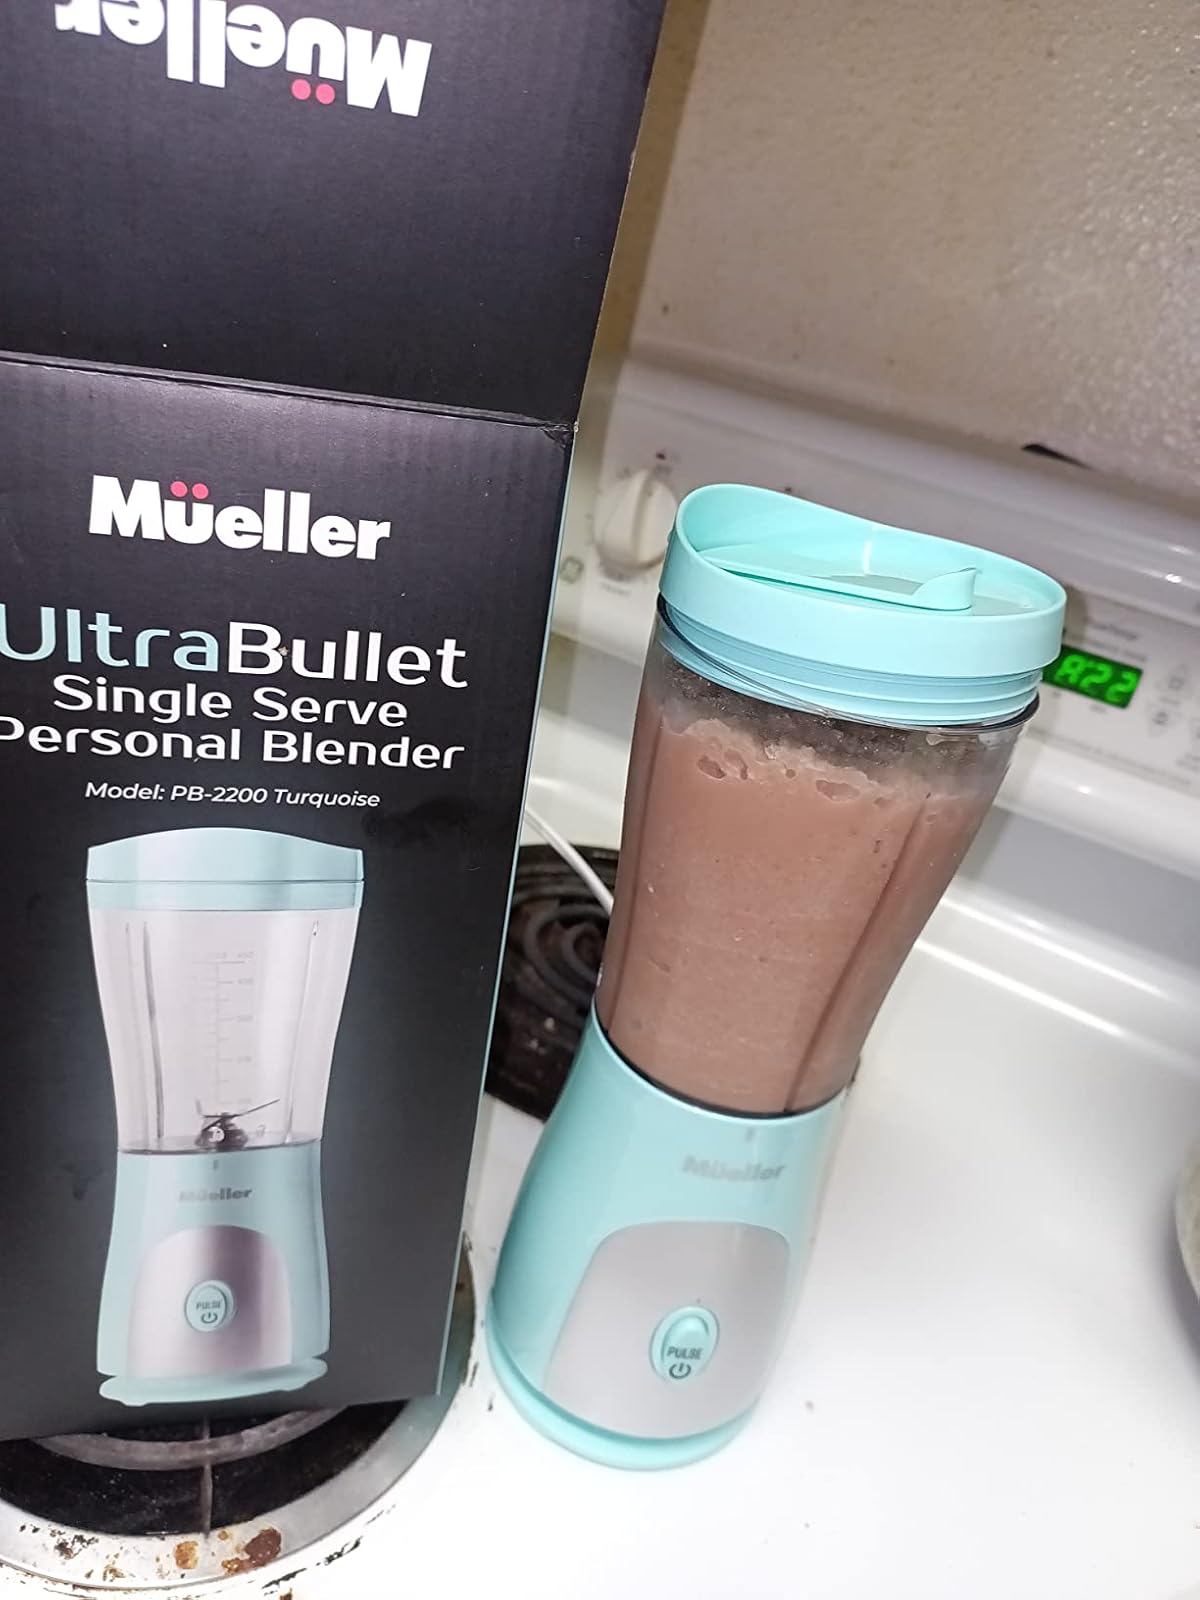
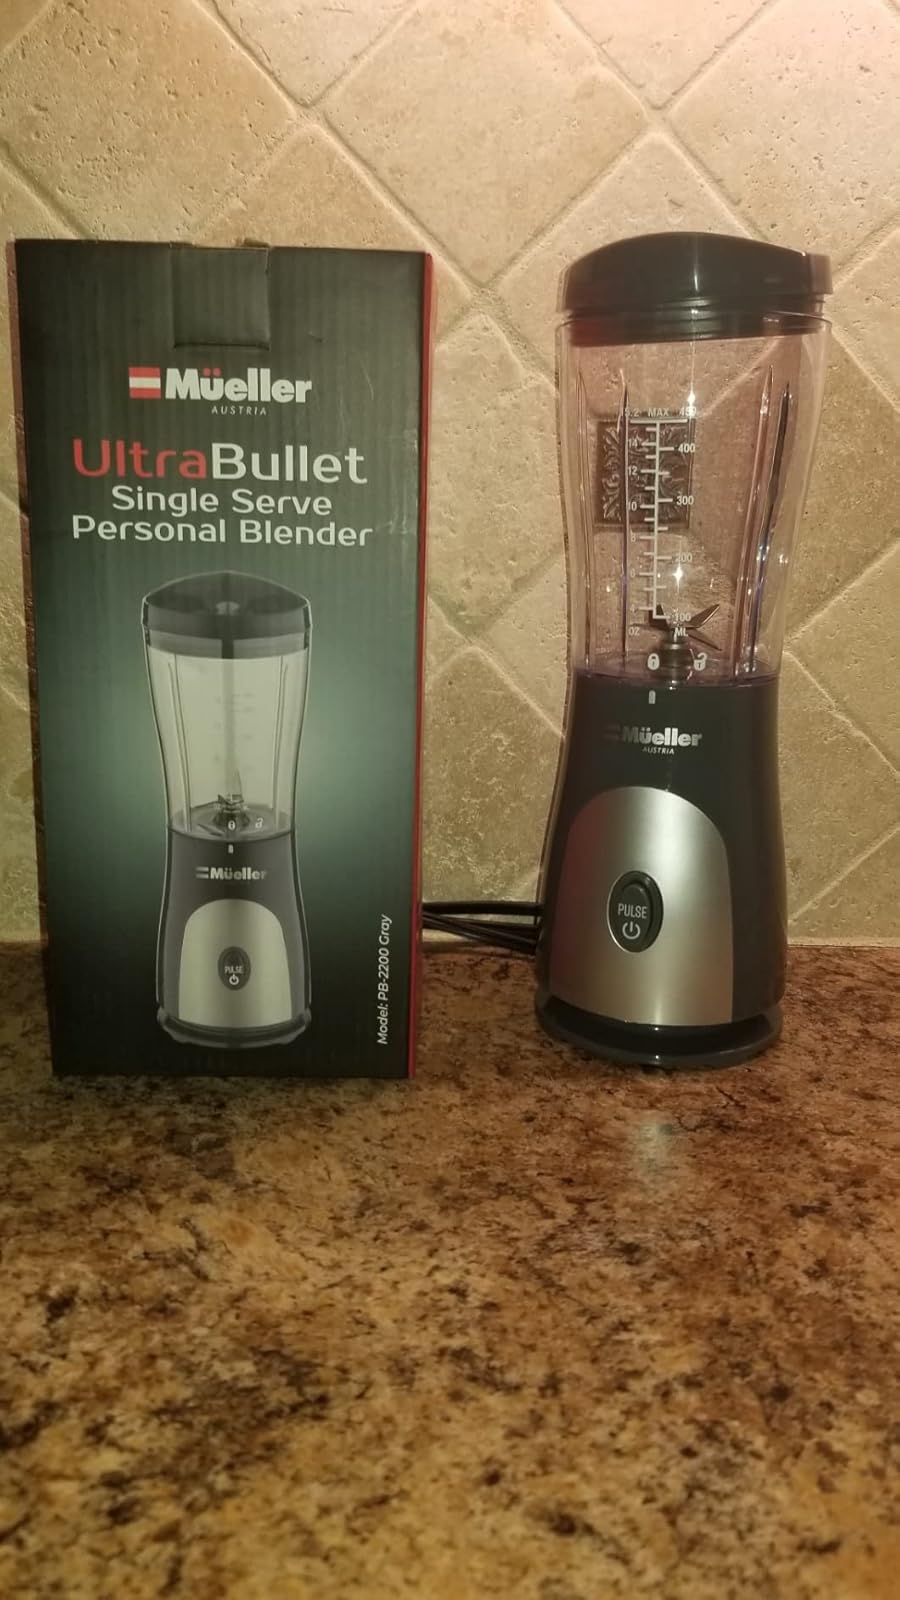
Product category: items_blender
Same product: no